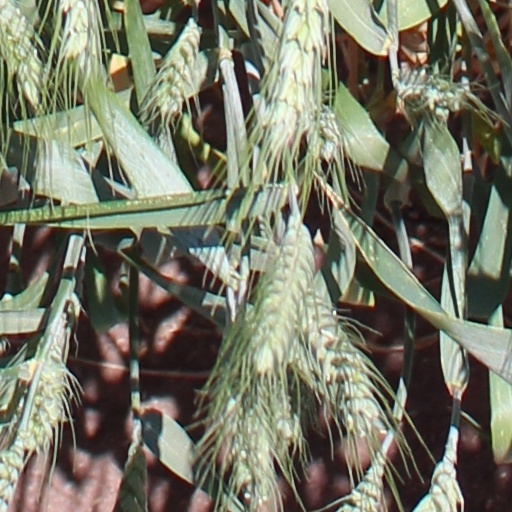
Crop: wheat